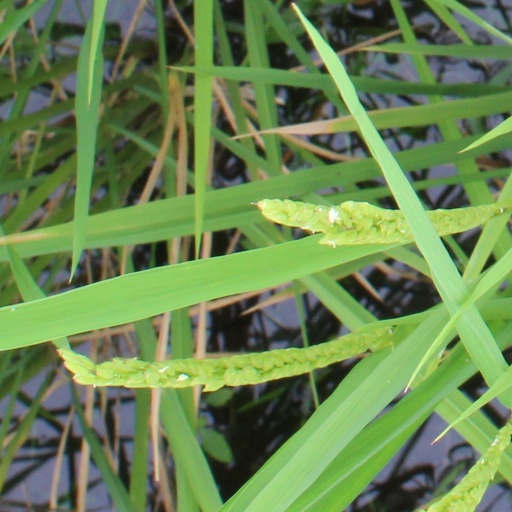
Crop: rice